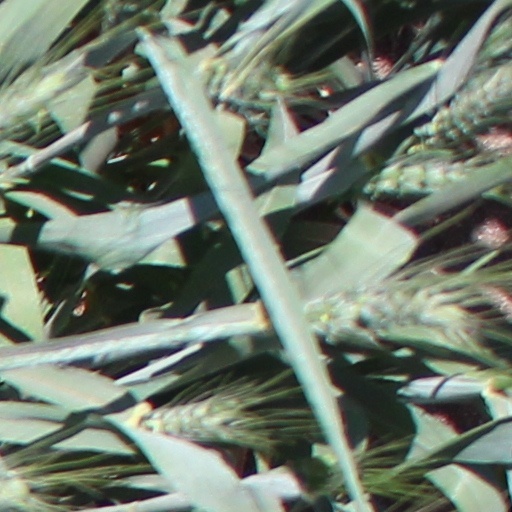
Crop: wheat